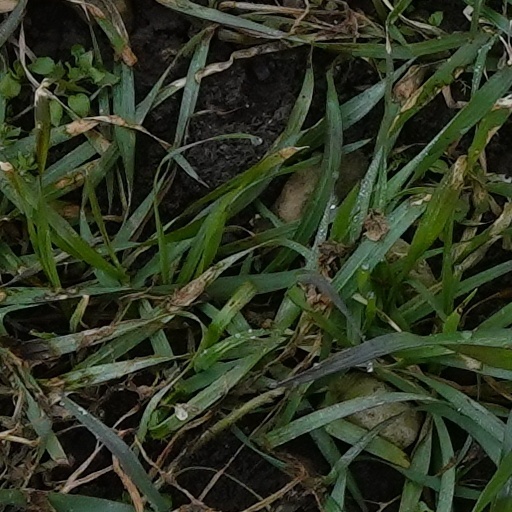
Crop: wheat